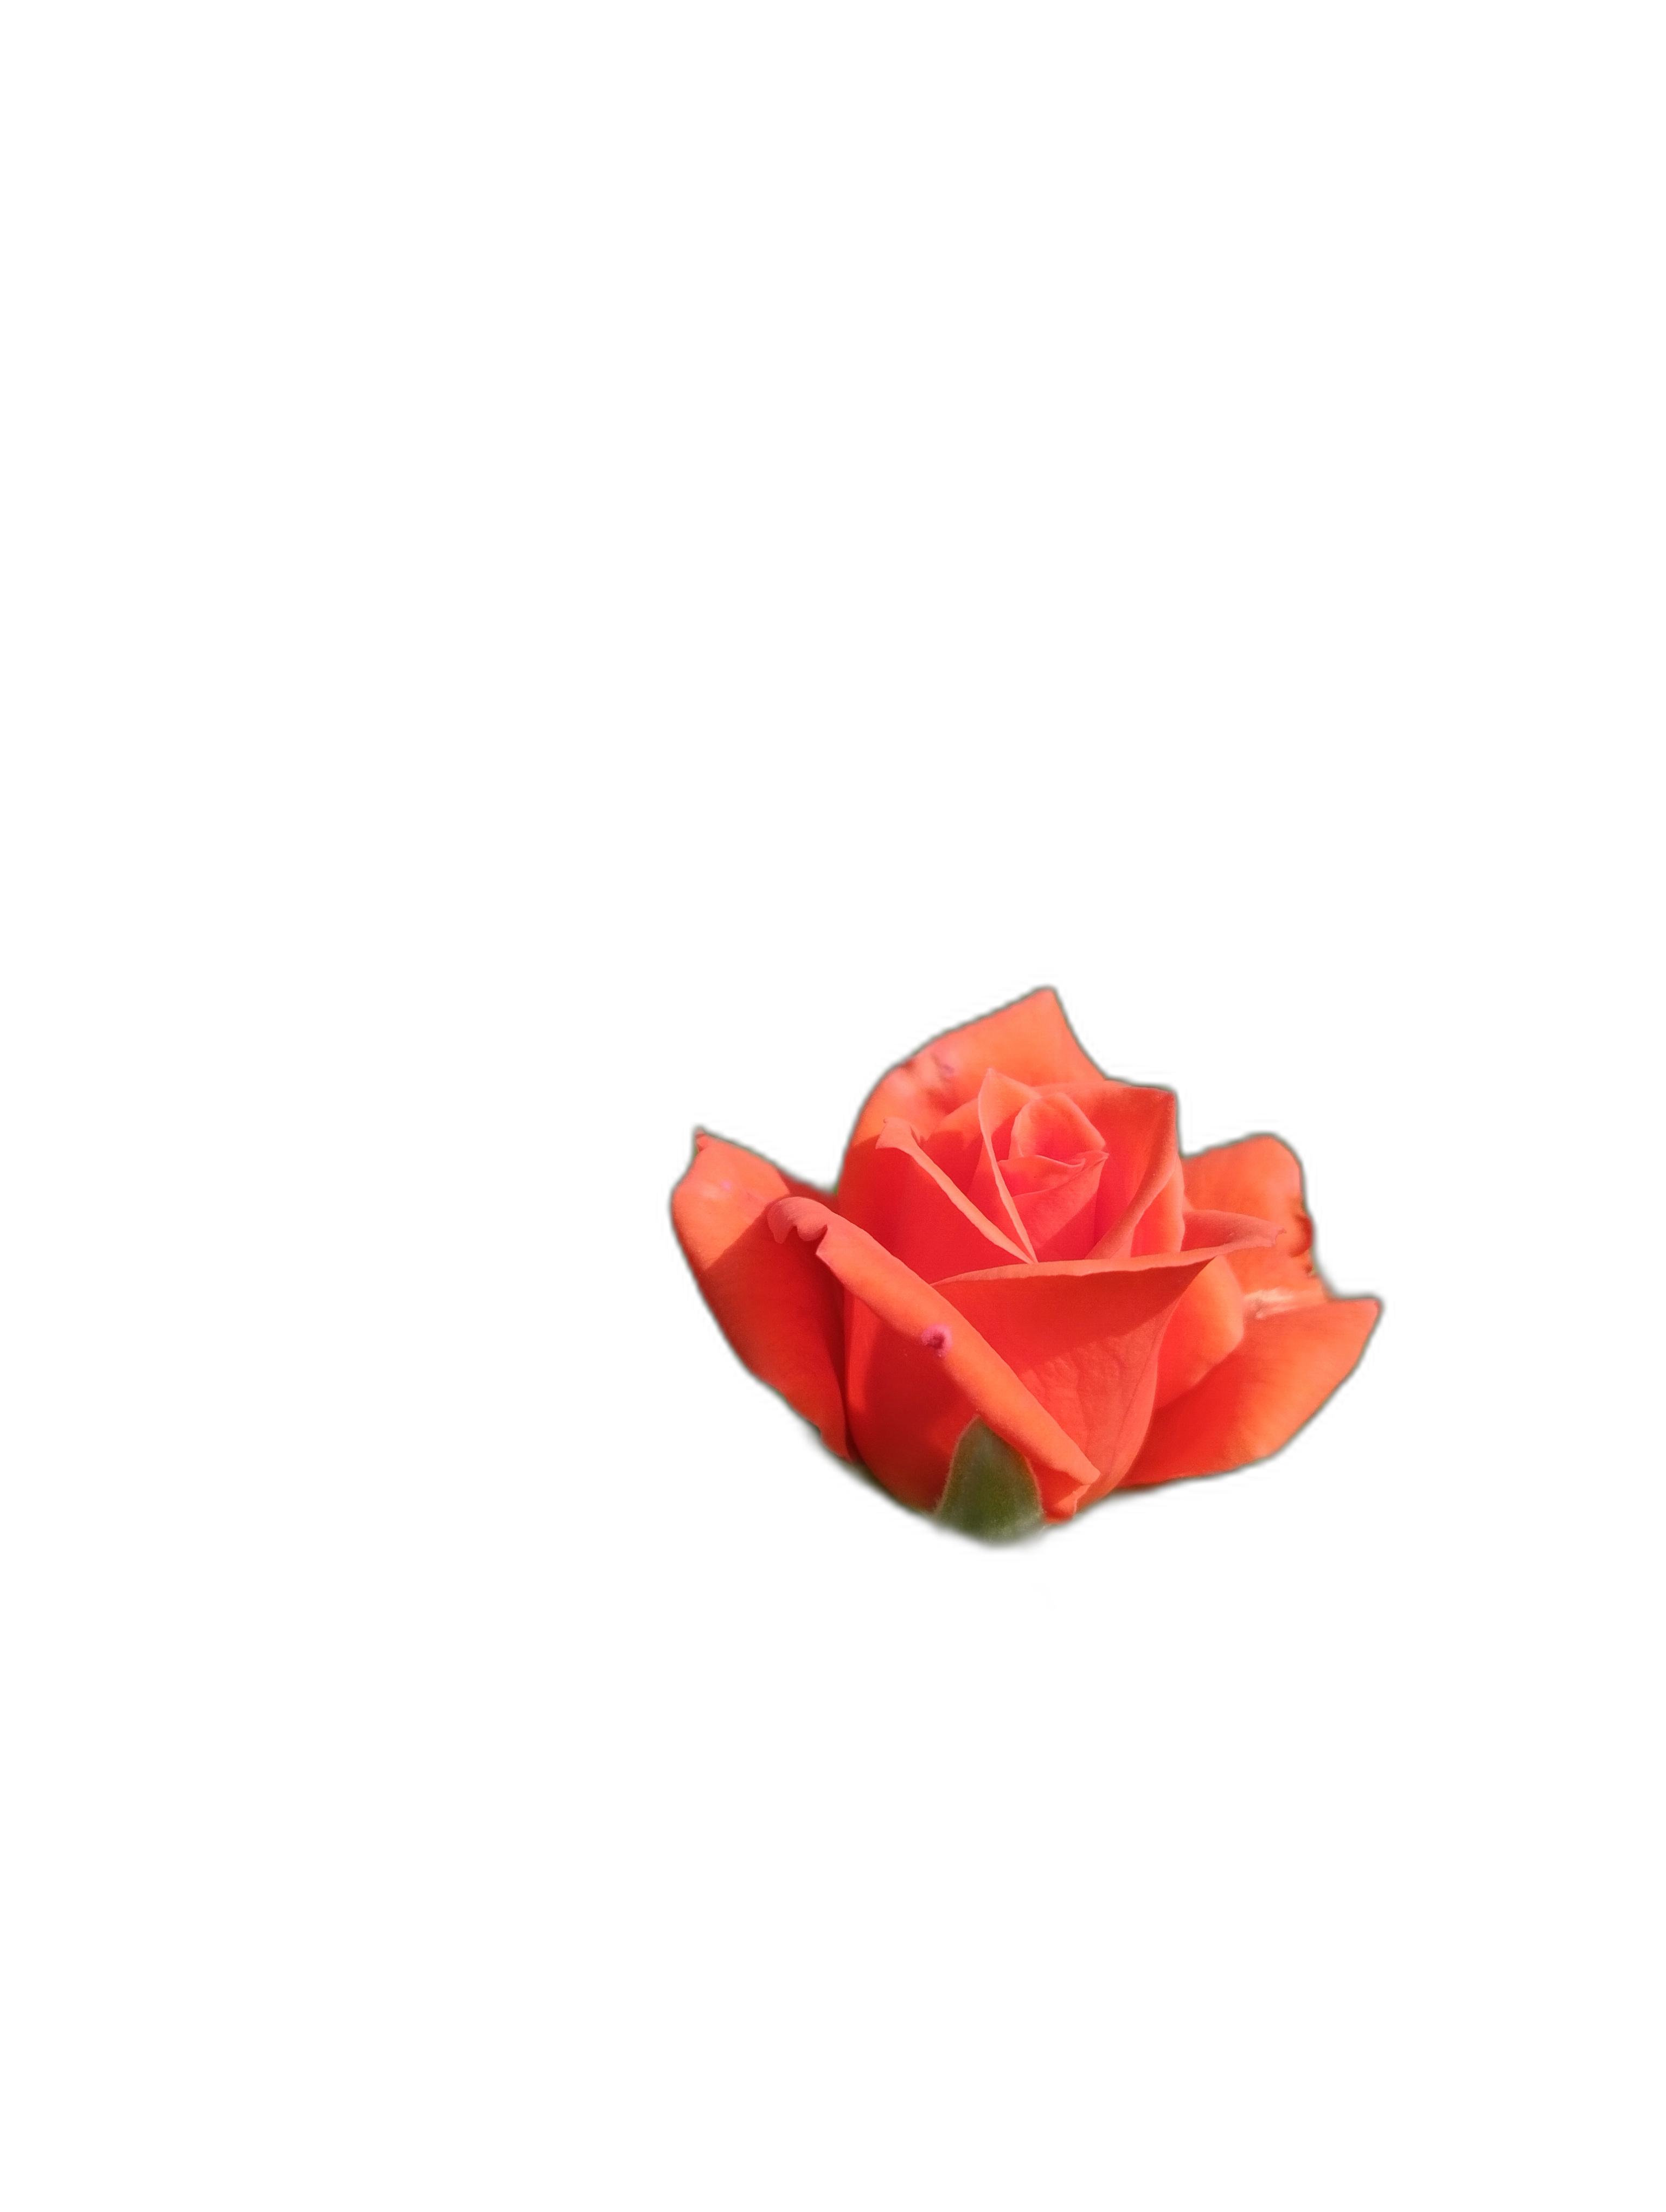
Label: Rose